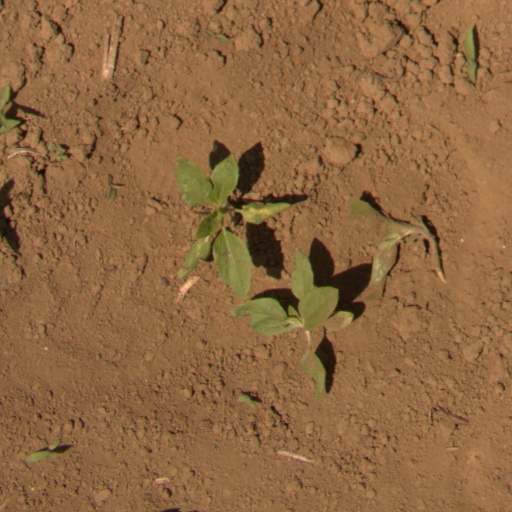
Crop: Jerusalem artichoke